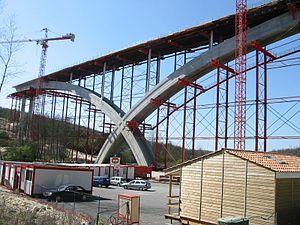
Construction du viaduc de la rocade Est d'Angoulême sur la vallée de l'Anguienne, France
Les ponts de France regroupent toutes les constructions de génie civil autres que les bâtiments situées sur le territoire national français qui permettent d’assurer la continuité d'une voie publique ou privée, ouverte à la circulation qu'elle soit terrestre, ferroviaire, fluviale ou piétonne.
Le viaduc de l'Anguienne est un viaduc routier surplombant la vallée de l'Anguienne. Il appartient à la rocade est d'Angoulême. Les travaux ont commencé en 2001 et ils se sont achevés en 2004.
La rocade d'Angoulême est un aménagement routier permettant de contourner la totalité de la ville d'Angoulême depuis 2010. Elle se compose de trois tronçons : la rocade ouest, la rocade est et la rocade nord.